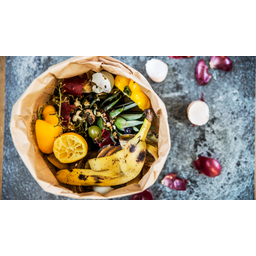
Label: trash